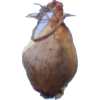
Label: onion